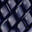
Label: keyboard